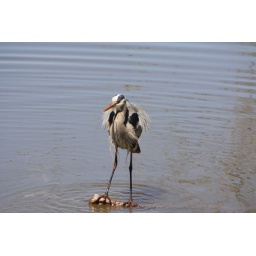
sitting on a log in the middle of the river